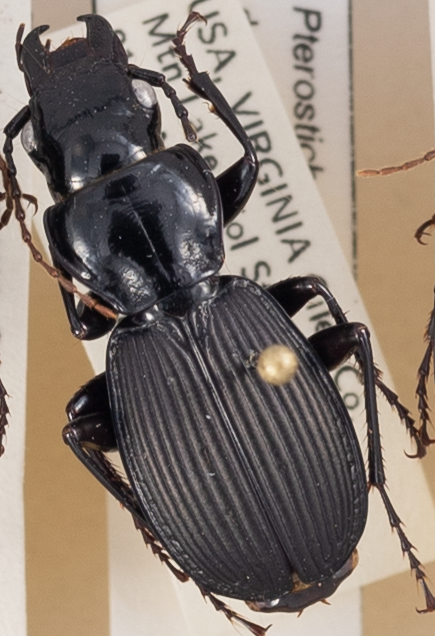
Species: Pterostichus moestus
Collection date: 2021-07-27
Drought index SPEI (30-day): -2.09
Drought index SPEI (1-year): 0.272
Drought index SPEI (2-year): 0.9